Petar Kralj

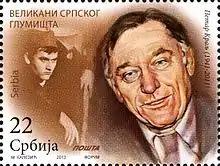
Petar Kralj on a 2013 Serbian stamp

Kralj was born in Roviška near Glina, Croatia to a Serb family from Banija. During World War II his family fled to Syrmia, where he grew up. He graduated from a gymnasium in Novi Sad and studied acting at the University of Arts in Belgrade. He started his acting career at Atelje 212 theater. Kralj appeared on stage about 3,000 times, and starred in over 200 films, TV series and TV films, gaining huge popularity as one of the most recognizable Serbian actors. In December 2000, he was ranked eighth in the Serbian newspaper "Večernje novosti" in the "Best Serbian Actors and Actresses of the 20th Century" list. In 2005, he played the lead role in first Serbian science fiction television series "The Collector".